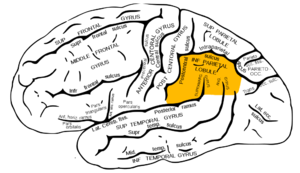
Le gyrus angulaire est un gyrus du lobe pariétal du cortex cérébral. Il est situé à l'intérieur du lobule pariétal inférieur, en position postérieure par rapport au gyrus supramarginal.
Le lobule pariétal inférieur P₂ est un gyrus du lobe pariétal du cortex cérébral, limité en avant par le sillon postcentral, et au-dessus par le sillon intrapariétal.